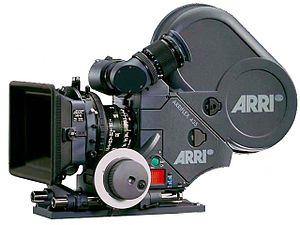
Le cinéma est un art du spectacle. En français, il est couramment désigné comme le « septième art », d'après l'expression du critique Ricciotto Canudo dans les années 1920. L’art cinématographique se caractérise par le spectacle proposé au public sous la forme d’un film, c’est-à-dire d’un récit, véhiculé par un support qui est enregistré puis lu par un mécanisme continu ou intermittent qui crée l’illusion d’images en mouvement, ou par un enregistrement et une lecture continus de données informatiques. La communication au public du spectacle enregistré, qui se différencie ainsi du spectacle vivant, se fait à l’origine par l’éclairement à travers le support, le passage de la lumière par un jeu de miroirs ou/et des lentilles optiques, et la projection de ce faisceau lumineux sur un écran transparent ou opaque, ou la diffusion du signal numérique sur un écran plasma ou à led. Au sens originel et limitatif, le cinéma est la projection en public d’un film sur un écran. Dès Émile Reynaud, en 1892, les créateurs de films comprennent que le spectacle projeté gagne à être accompagné par une musique qui construit l’ambiance du récit, ou souligne chaque action représentée.
Une caméra argentique est un appareil de prise de vues cinématographique qui enregistre les photogrammes des plans d'un film sur une pellicule photographique. Son utilisation était limitée aux domaines du cinéma et de la télévision. Elle est aujourd'hui supplantée par les caméras numériques et entrée dans le domaine muséologique.
Arri est une marque allemande de matériel de cinéma créée par August Arnold et Robert Richter en 1917, d'abord sous le nom Arnold & Richter Cine Technik.